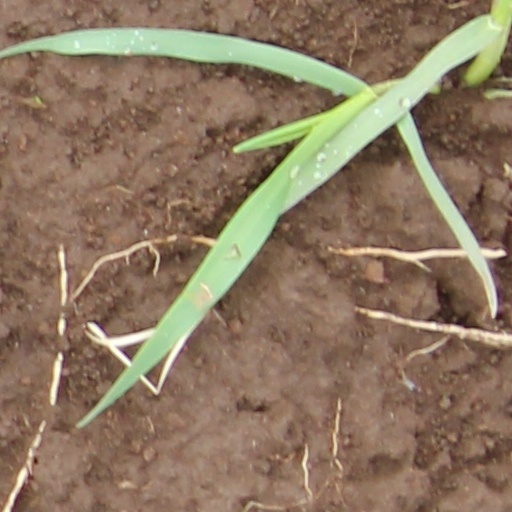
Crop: wheat